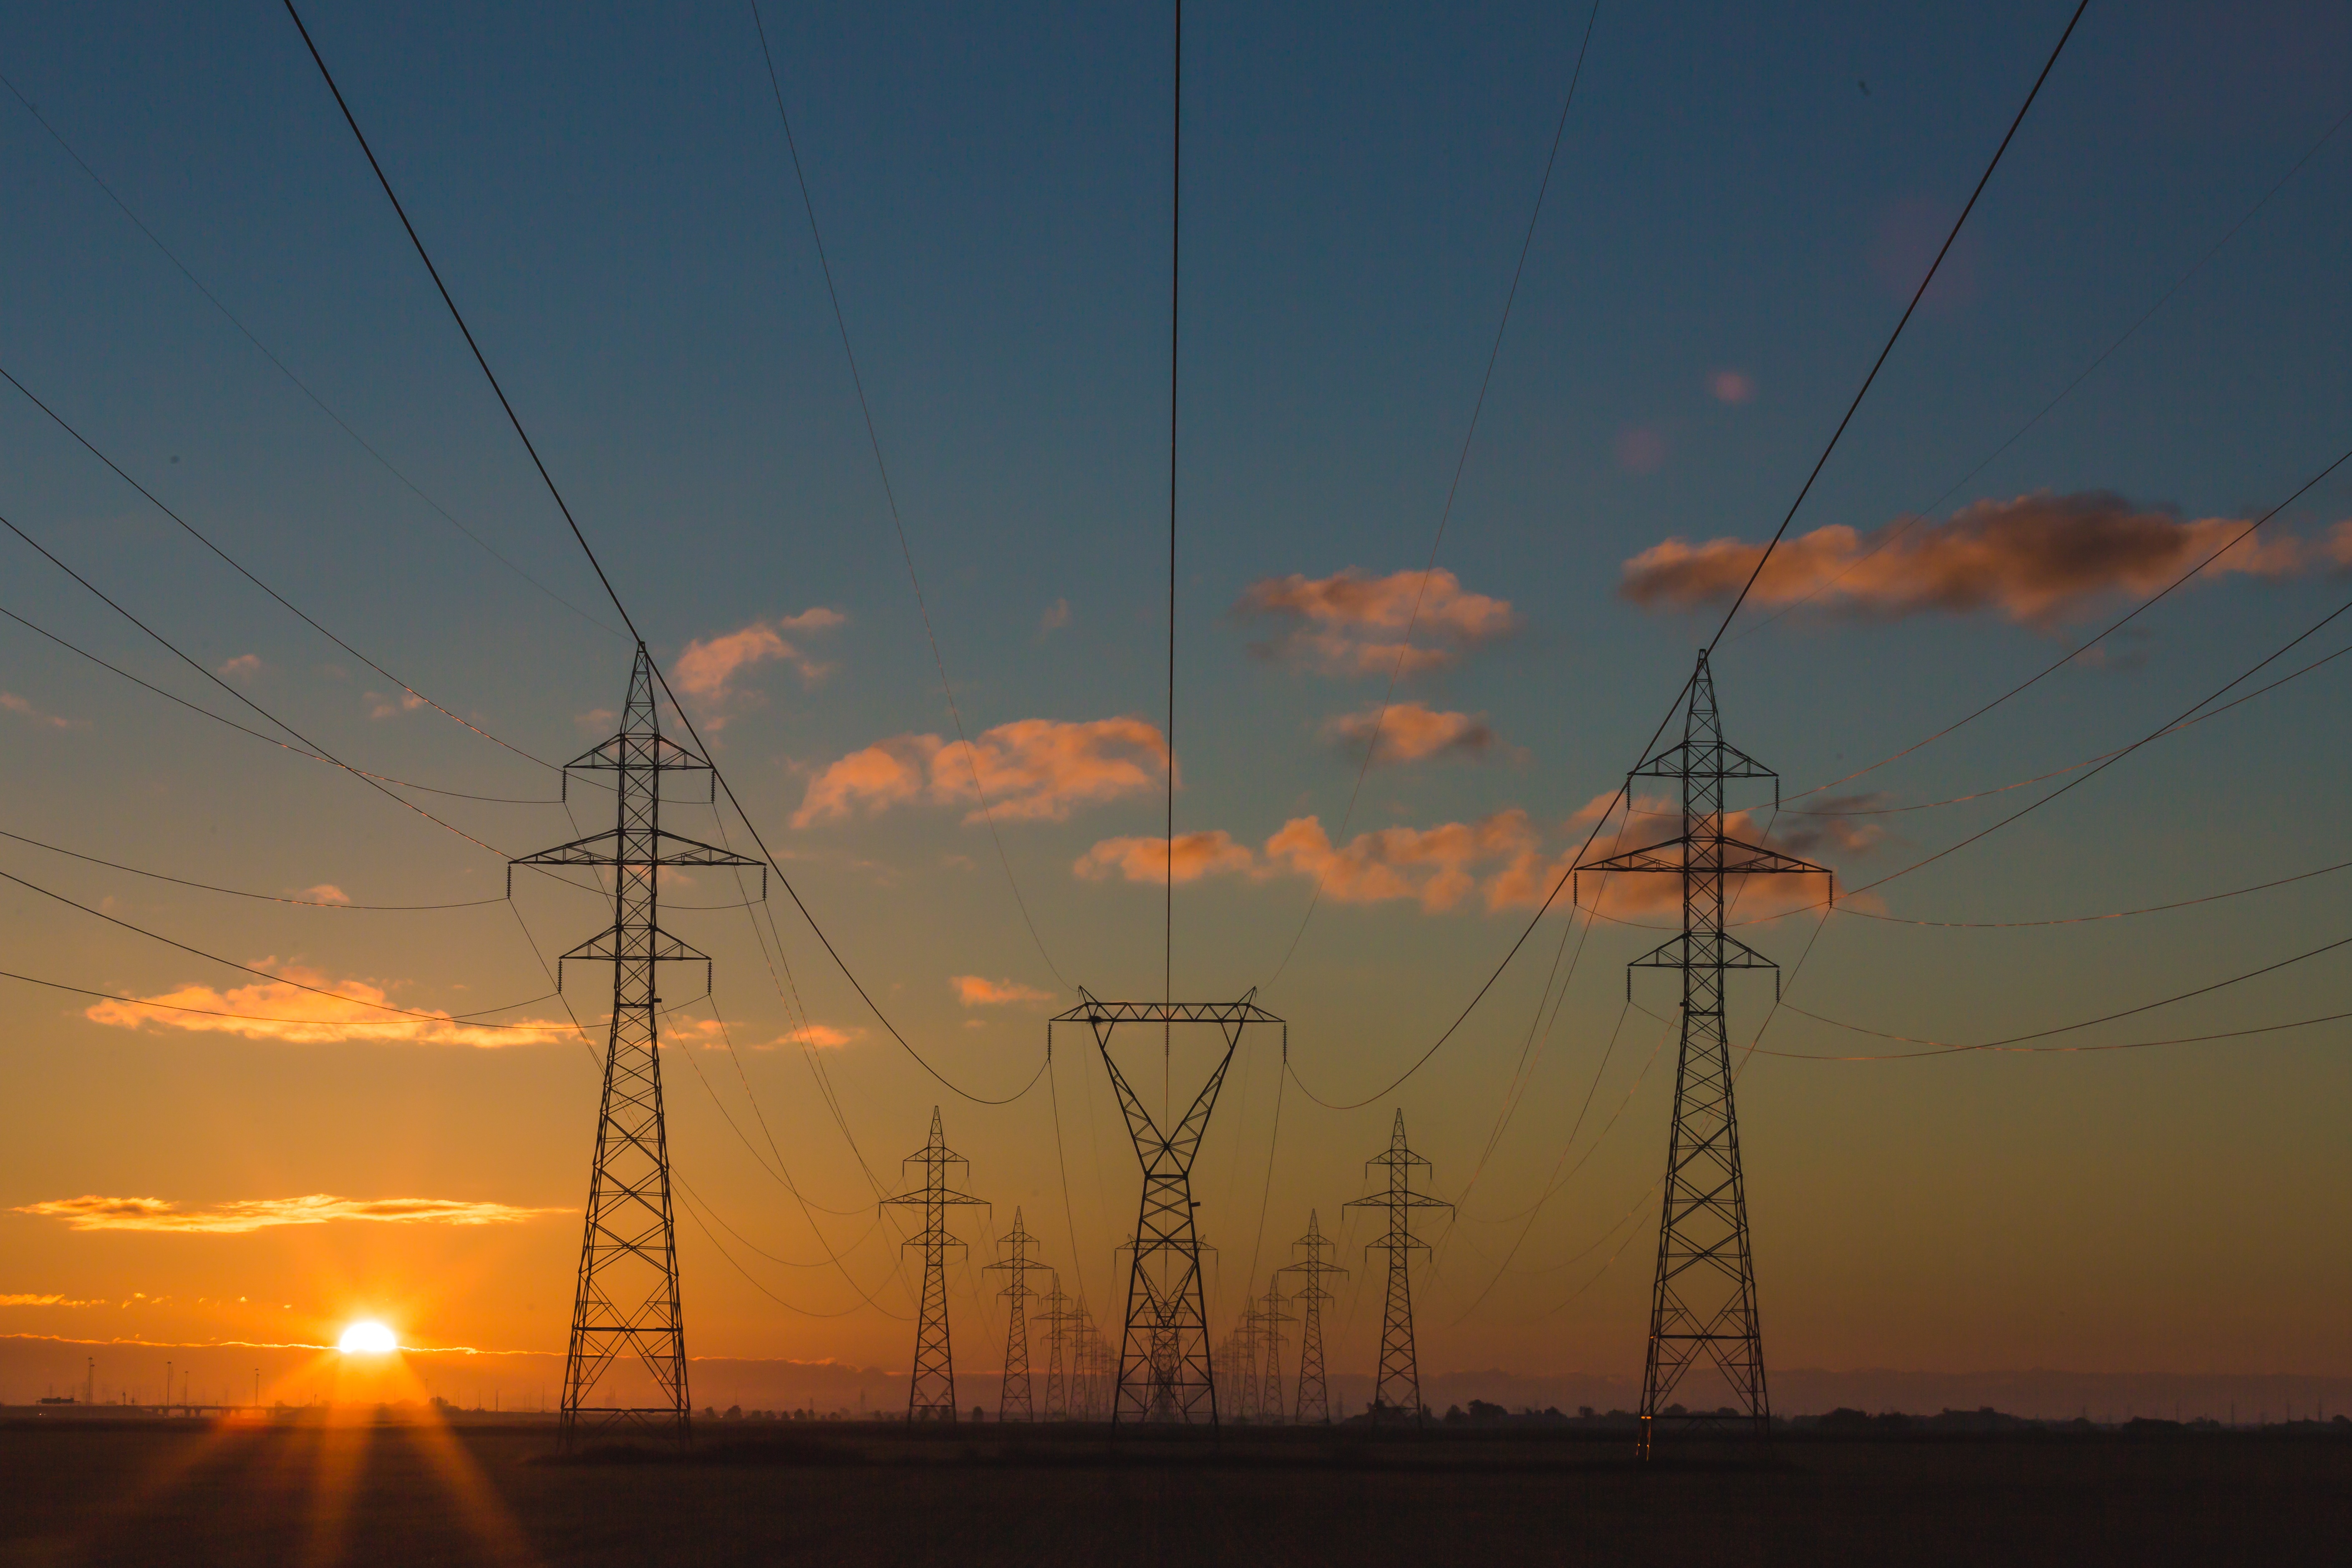
sky, sunrise, sunset, sunlight, dawn, dusk, evening, line, power line, electricity, energy, symmetry, afterglow, transmission tower, outdoor structure, electrical supply, overhead power line